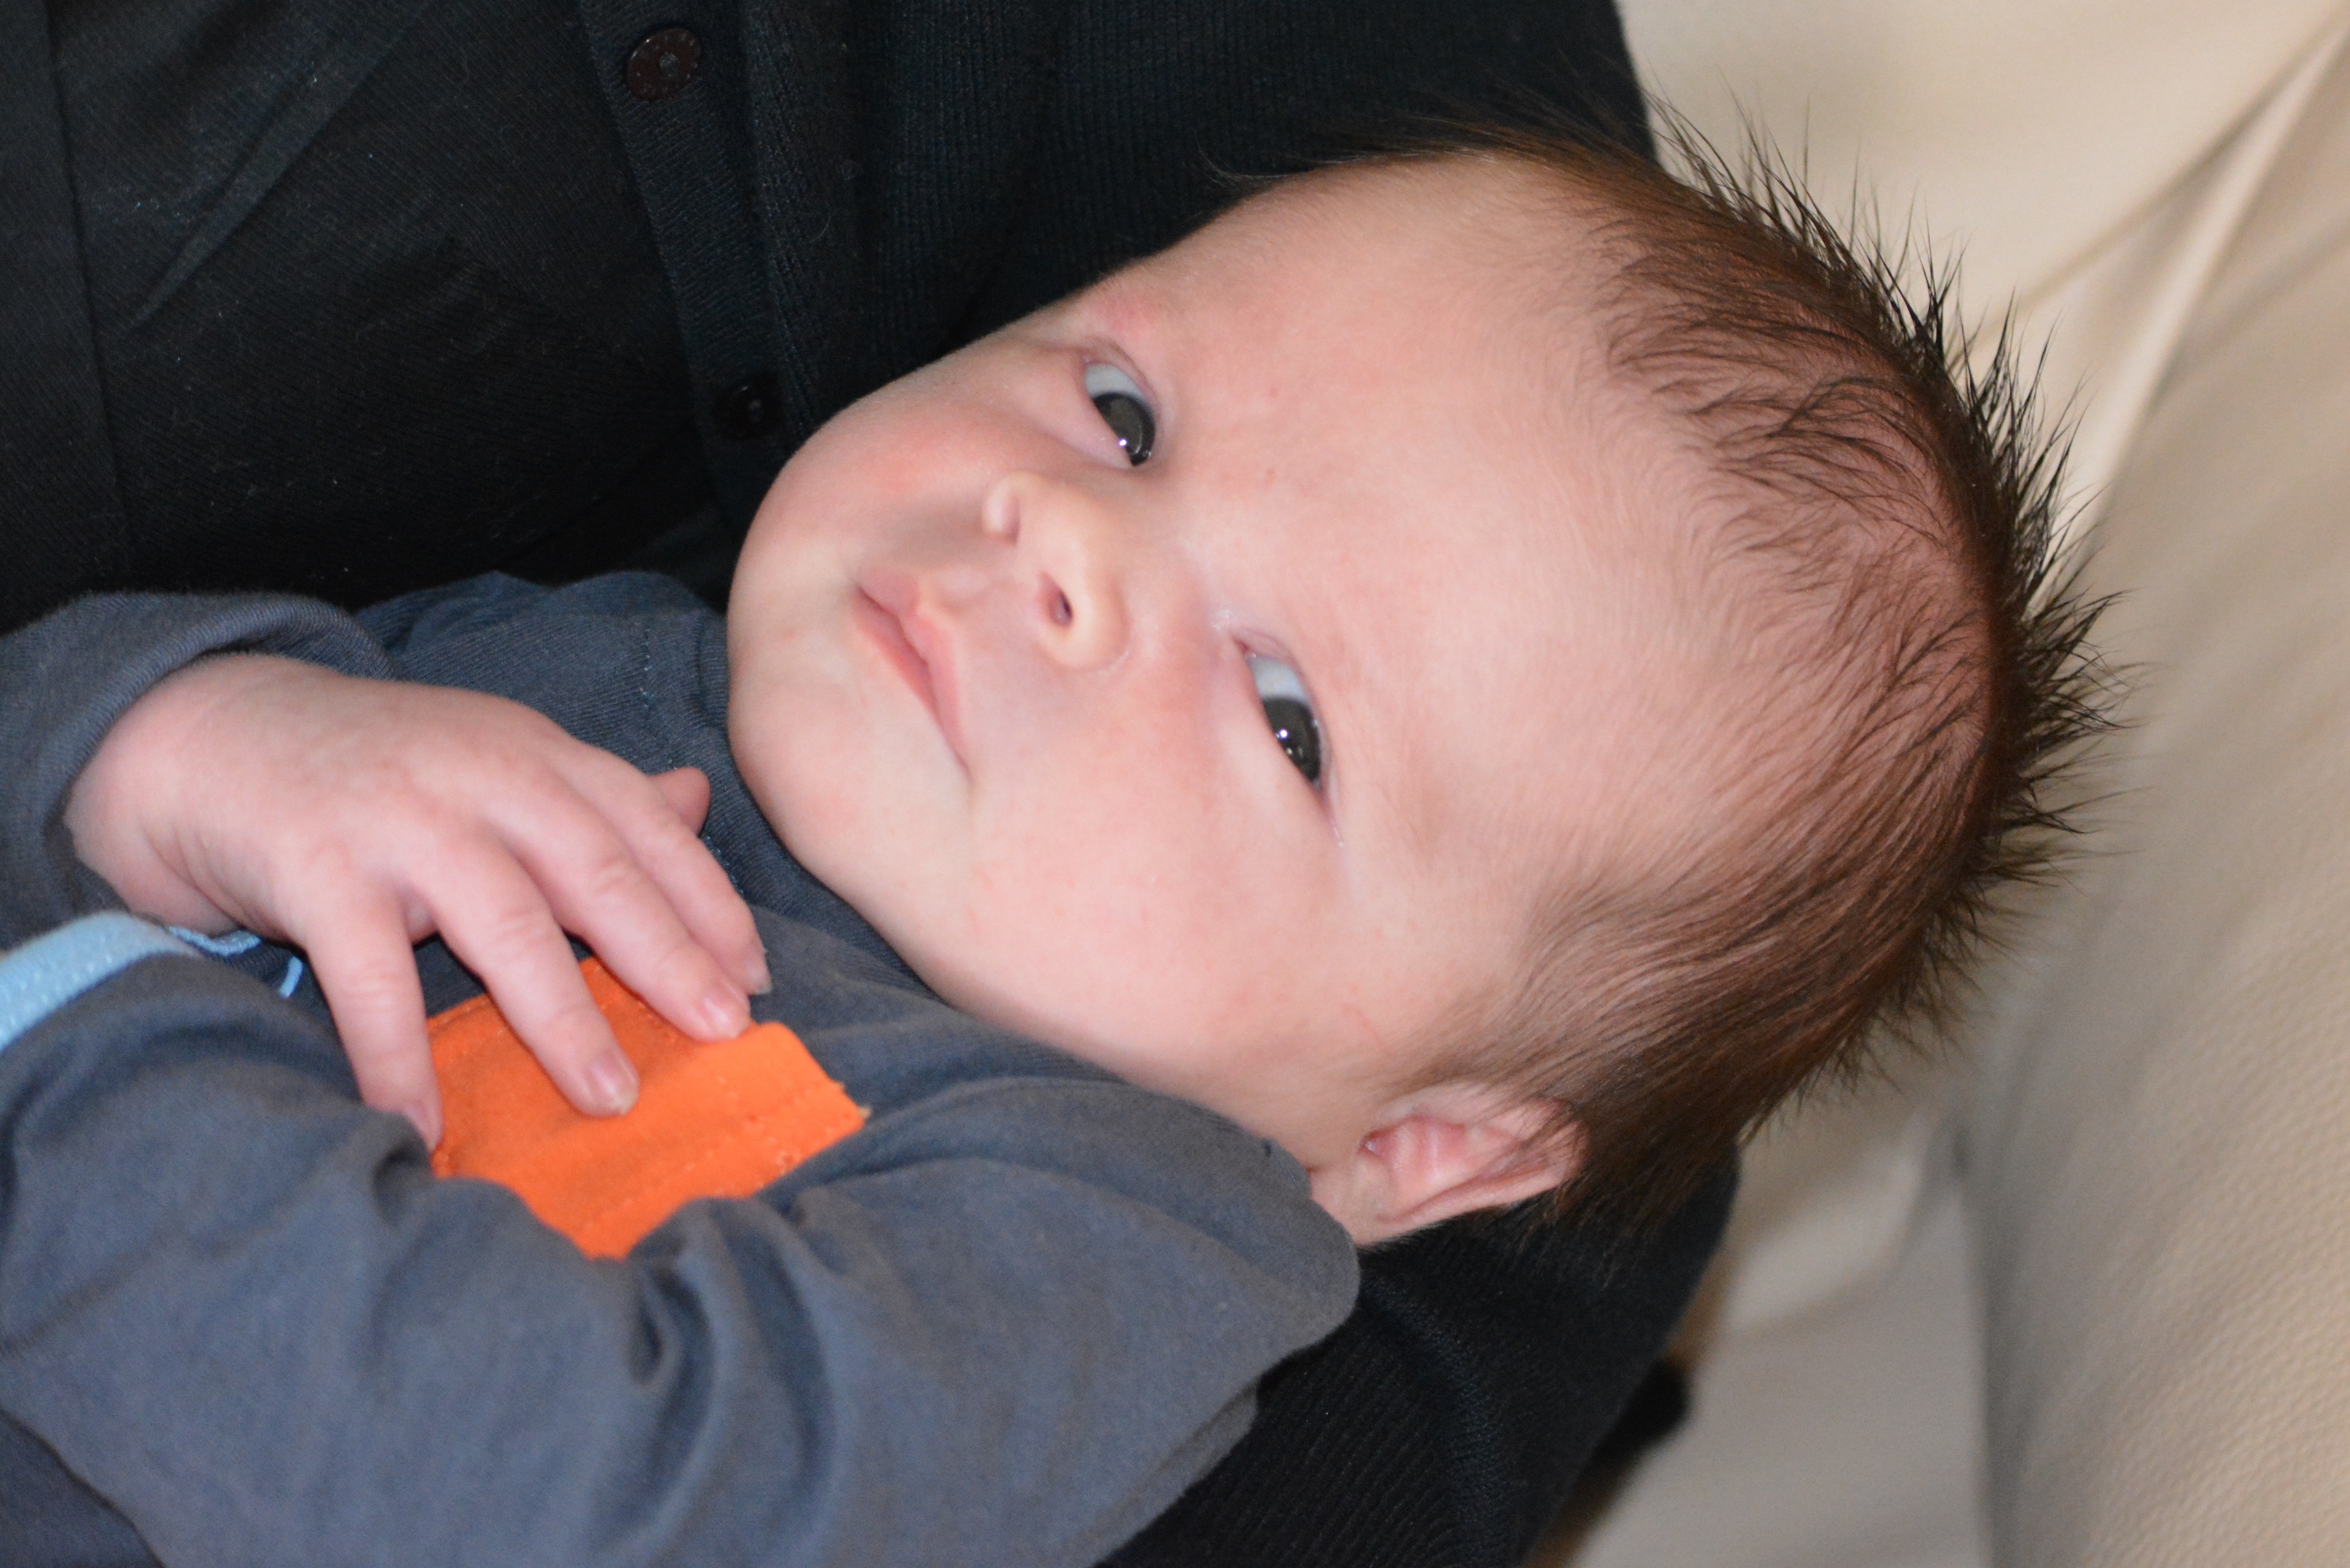
hand, person, people, boy, male, portrait, child, baby, facial expression, mouth, human body, face, nose, sleep, infant, toddler, eye, head, skin, organ